Semelparity and iteroparity

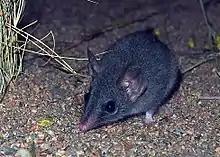
"Phascogale calura"

In other situations, the marginal cost of offspring produced "increases" while the marginal cost of offspring forgone decreases. When this is the case, it is favorable for the organism to reproduce a single time. The individual devotes all of its resources to that one episode of reproduction, then dies as it has not reserved enough resources to meet its own ongoing survival needs.